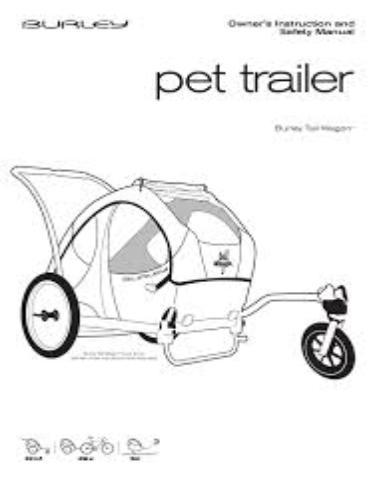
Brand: burley design
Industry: Others